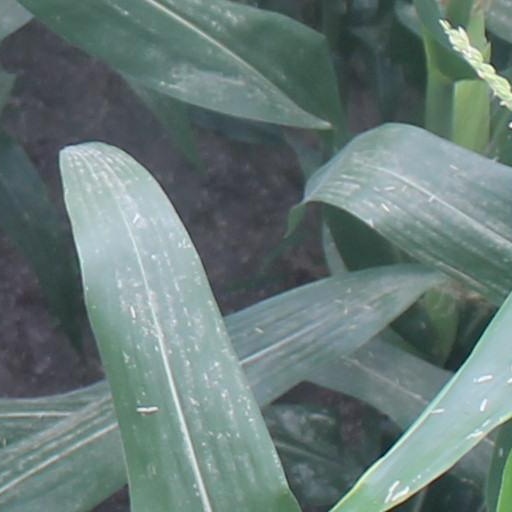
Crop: maize; corn